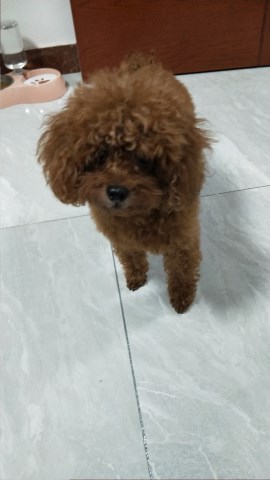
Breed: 7449-n000128-teddy